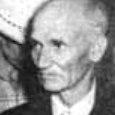
Age: 64